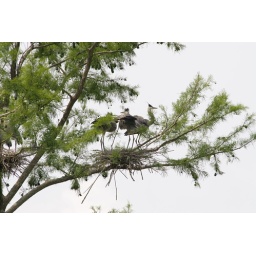
Majestic bird in tree